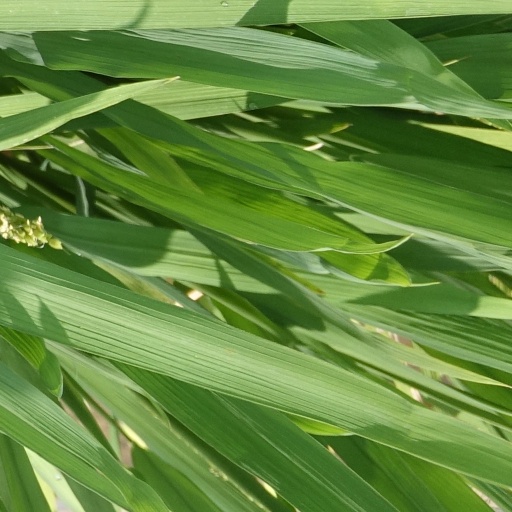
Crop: rice